Blackshirts

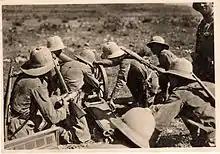
Artillery of the 2nd CC.NN. Division "28 Ottobre" in Ethiopia, 1936.

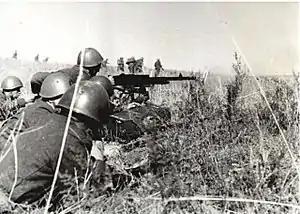
Blackshirts during Operation Barbarossa, 1941.

During the 1935–36 Second Italo-Ethiopian War against the Ethiopian Empire, seven CCNN Divisions were organized: